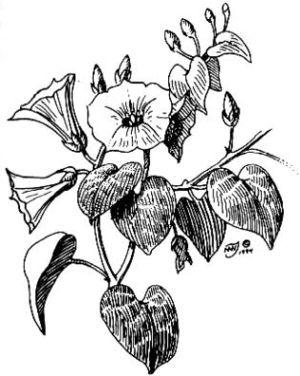
Turbina corymbosa est une espèce de plantes proches des volubilis de la famille des Convolvulaceae. Elle est originaire d'Amérique latine mais est désormais trouvable un peu partout. C'est une plante vivace grimpante à fleur blanche, souvent utilisée comme plante ornementale.